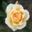
Label: rose